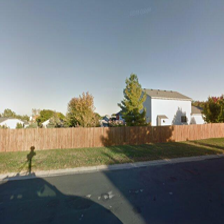
Label: streetView